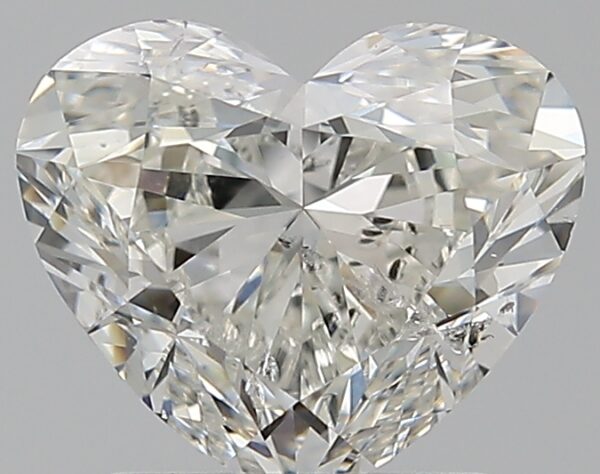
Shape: heart
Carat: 1.6
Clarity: SI2
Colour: I
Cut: EX
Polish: EX
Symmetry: EX
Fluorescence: ST
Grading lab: GIA
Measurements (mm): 6.73 x 8 x 4.66